Lux Video Theatre

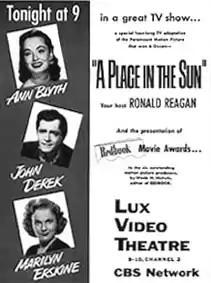
1954 production of "A Place in the Sun" on the series

Lux Video Theatre is an American television anthology series that was produced from 1950 until 1957. The series presented both comedy and drama in original teleplays, as well as abridged adaptations of films and plays.